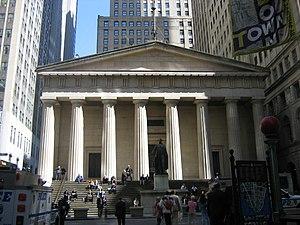
Cet article traite de divers aspects de l'architecture de New York. Connue pour ses gratte-ciel de Manhattan, la ville de New York recèle bien d'autres formes d'architecture qui constituent un résumé de l'histoire de l'architecture américaine et de l'architecture contemporaine.
L'histoire de la ville de New York s'échelonne sur plusieurs siècles et commence, bien avant l'arrivée des premiers colons dans ce qui est maintenant Manhattan, avec l'occupation par les populations amérindiennes. Les tractations qui mènent New York à sa configuration actuelle, une division en cinq arrondissements : Manhattan, Queens, Brooklyn, le Bronx et Staten Island, ne remontent qu'à la toute fin du XIXᵉ siècle et à la première moitié du XXᵉ siècle. Avant cette consolidation, la ville qui connaît de nombreuses crises, est le théâtre de divers conflits, mais réussit tout de même à gagner progressivement en importance, au point de constituer aujourd'hui la plus grande ville des États-Unis et l'une des métropoles les plus importantes et les plus dynamiques du monde, démographiquement mais aussi en tant que centre décisionnel de premier plan et de capitale mondiale de la finance et de la Bourse.
L'architecture aux États-Unis est diverse selon les périodes et les régions et s'est construite dans un premier temps grâce aux apports extérieurs, essentiellement européens, avant de connaitre une forte modernisation et d'influencer le monde entier au XXᵉ siècle, dont l'Europe en retour. Cette architecture est marquée par l'éclectisme, car elle puise ses sources principalement dans les différents styles historiques de l'architecture européenne, mais aussi par un gigantisme nouveau, symbole de la puissance économique atteinte par le pays, ainsi que par une certaine avance technologique relativement à son époque.
Metal Gear Solid 2: Sons of Liberty est un jeu vidéo d'action-infiltration produit et réalisé par Hideo Kojima. Le jeu a été développé par Konami Computer Entertainment Japan et édité par Konami en novembre 2001 sur PlayStation 2.